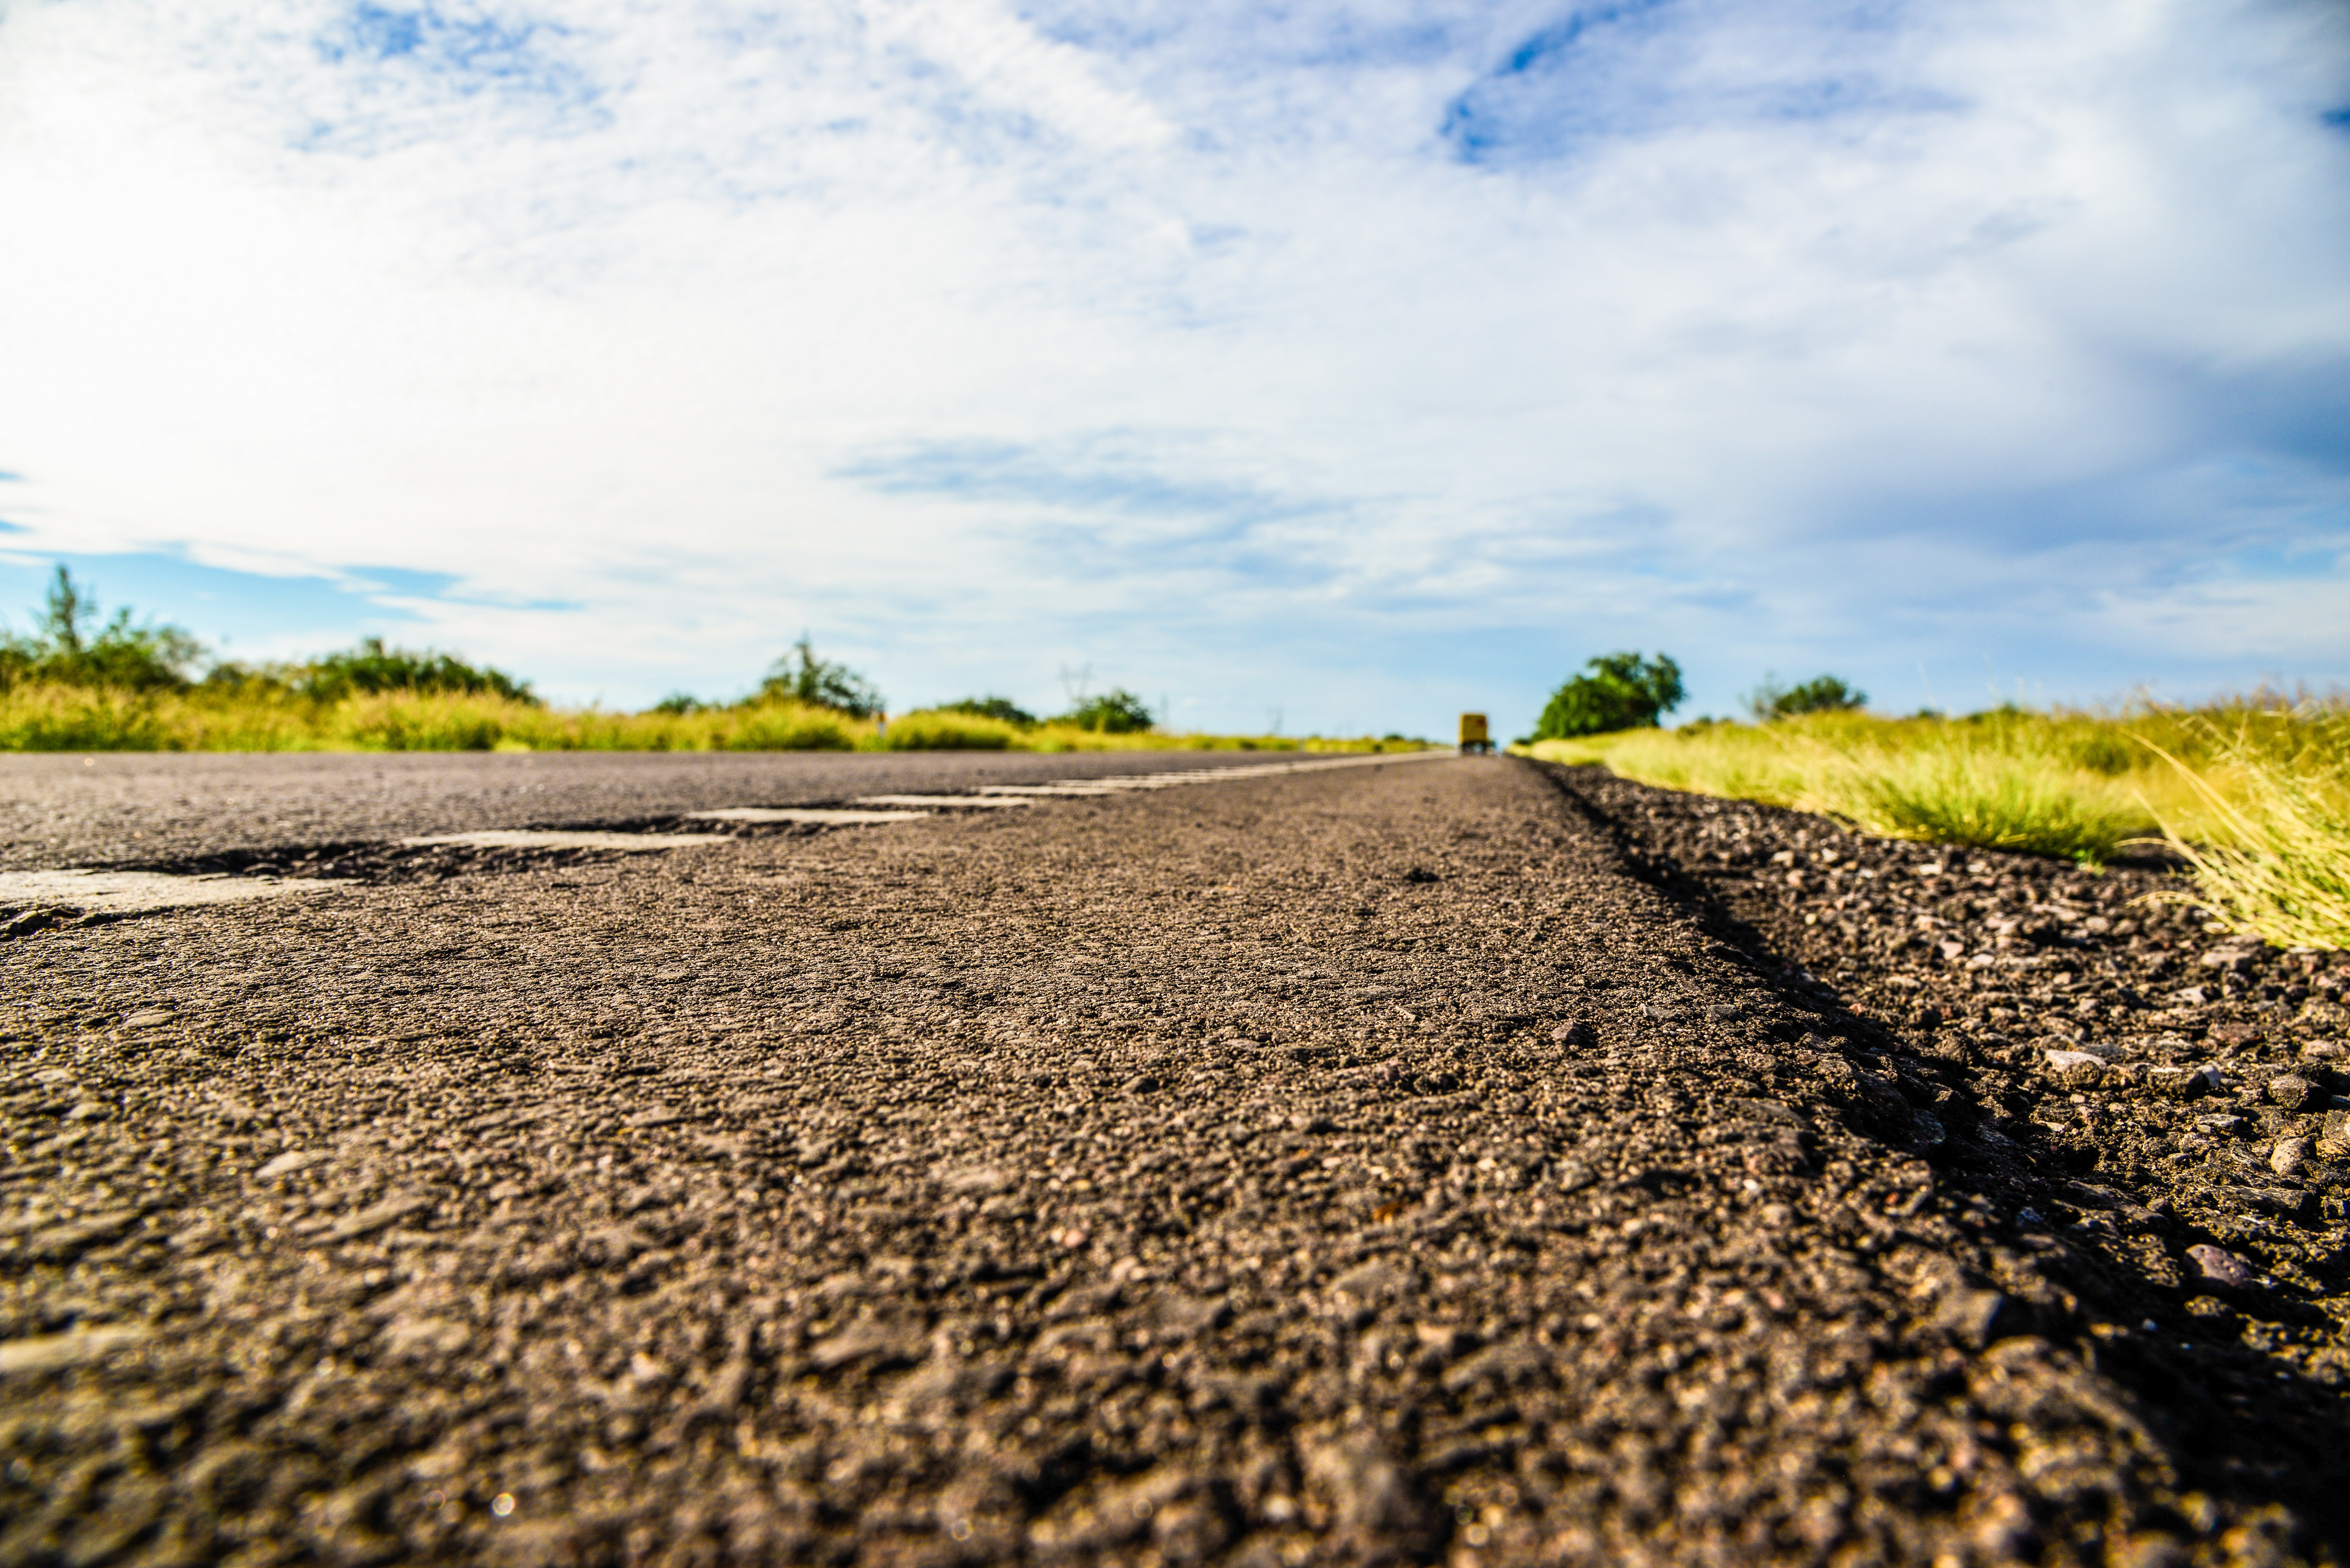
landscape, sea, coast, nature, grass, horizon, cloud, sky, field, farm, prairie, hill, crop, soil, agriculture, plain, habitat, rural area, natural environment, grass family